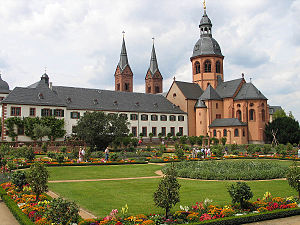
Einhard / Værker
Einhard-Basilikaen i Seligenstadt.
Einhard var en frankisk lærd og historiker, mest kendt for sin biografi af Karl den Store.